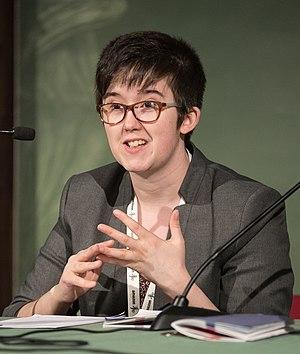
Lyra McKee, née le 31 mars 1990 à Belfast et morte le 18 avril 2019 à Derry, était une journaliste et militante LGBT britannique.